Nell Humphreys

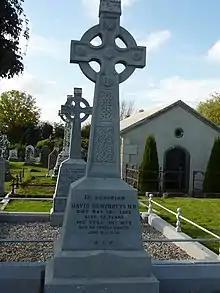
Grave of Nell and David Humphreys

Mary Ellen Humphreys (née Rahilly) (28 April 1871 – 2 December 1939) was an Irish revolutionary, Cumann na mBan leader and Dublin city councillor active in the period from 1916 to 1923. Born in Ballylongford, County Kerry to Richard Rahilly and Ellen Mangan, she was a sister of the 1916 leader The O'Rahilly and the republican activist Anno O'Rahilly. She married Dr. David Humphreys of Limerick Workhouse in 1895. Her father-in-law was the County Limerick Poor Law Guardian, James Humphrys. Her son Dick Humphreys joined the Irish Volunteers and was active in Easter week. Her daughter Sheila Humphreys became an active republican through her membership of Cumann na mBan.